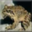
Label: frog